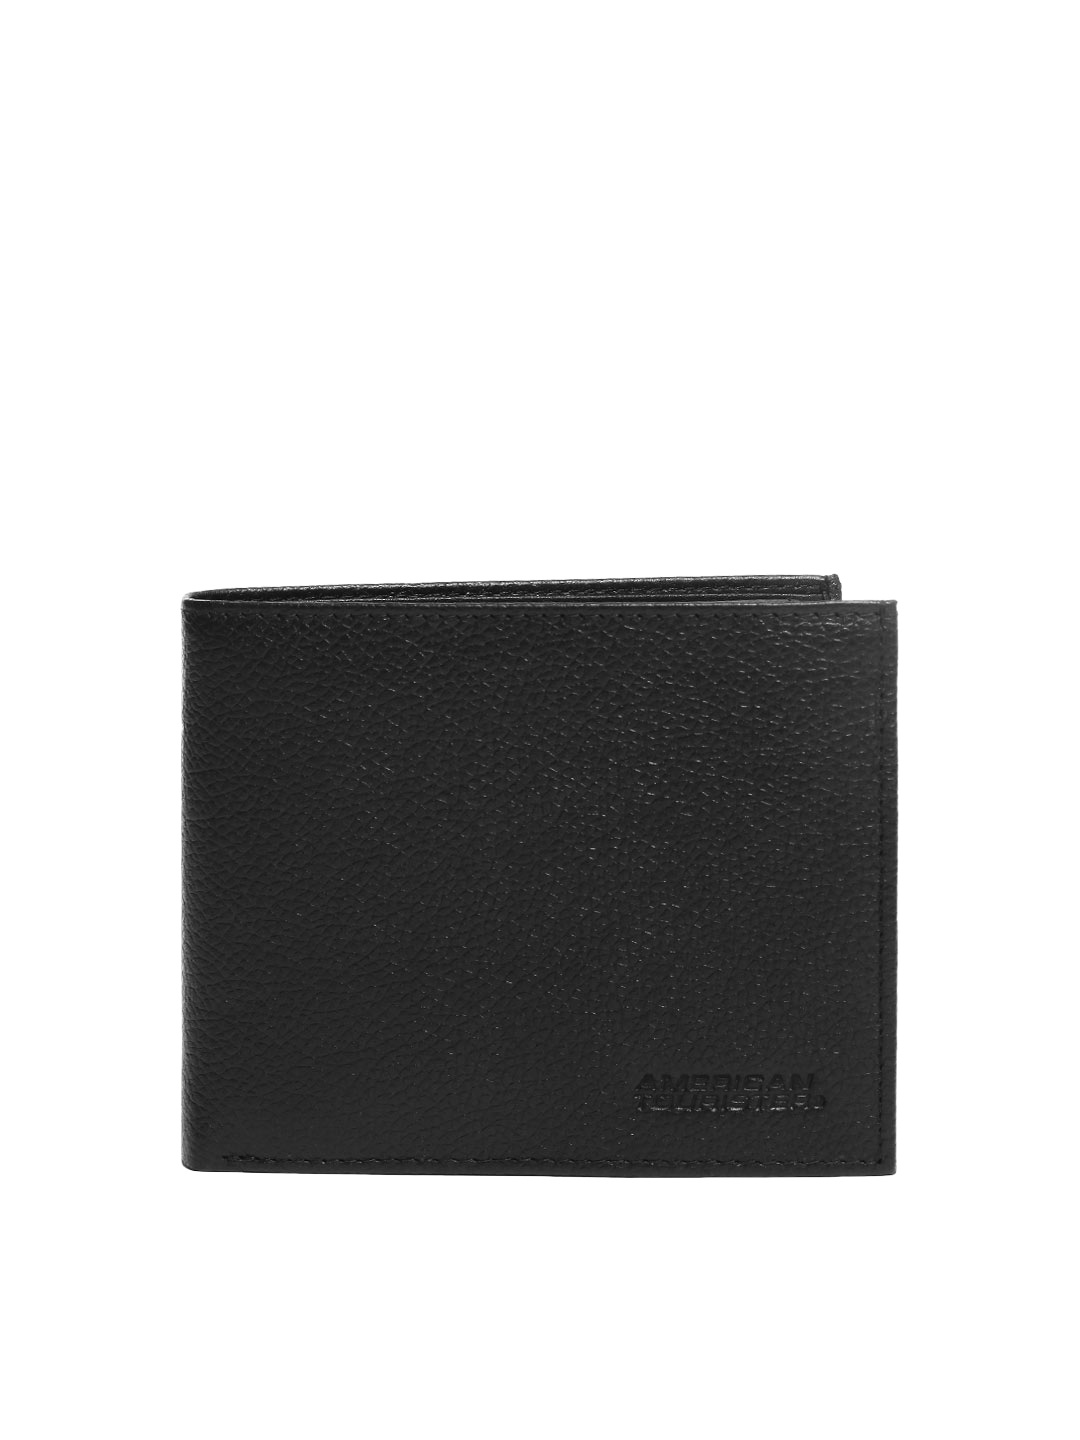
American Tourister Men Black Wallet
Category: Accessories / Wallets / Wallets
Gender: Men
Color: Black
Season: Summer 2012
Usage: Casual